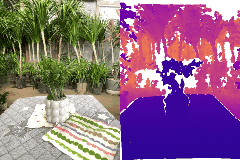
Label: flower_pot